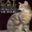
Label: cat